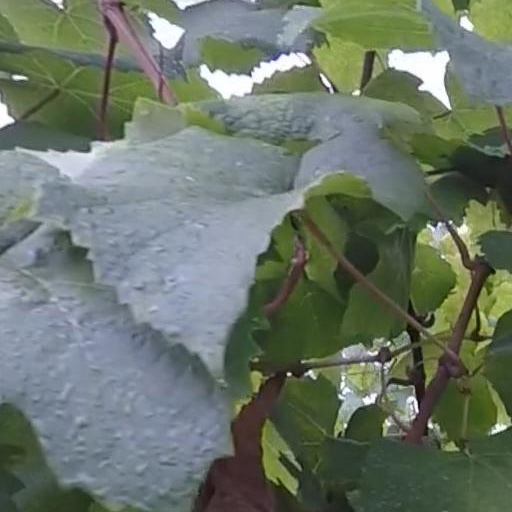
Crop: grape